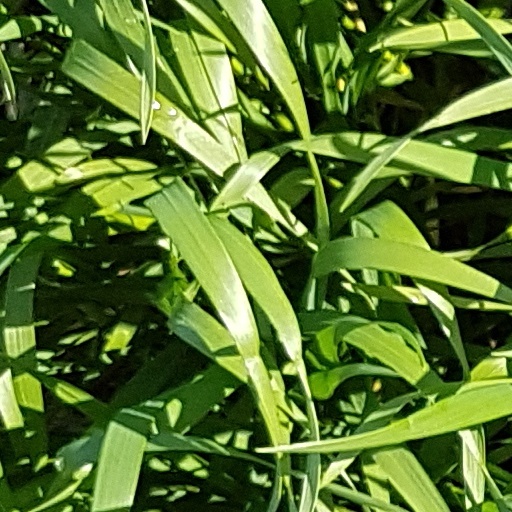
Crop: wheat